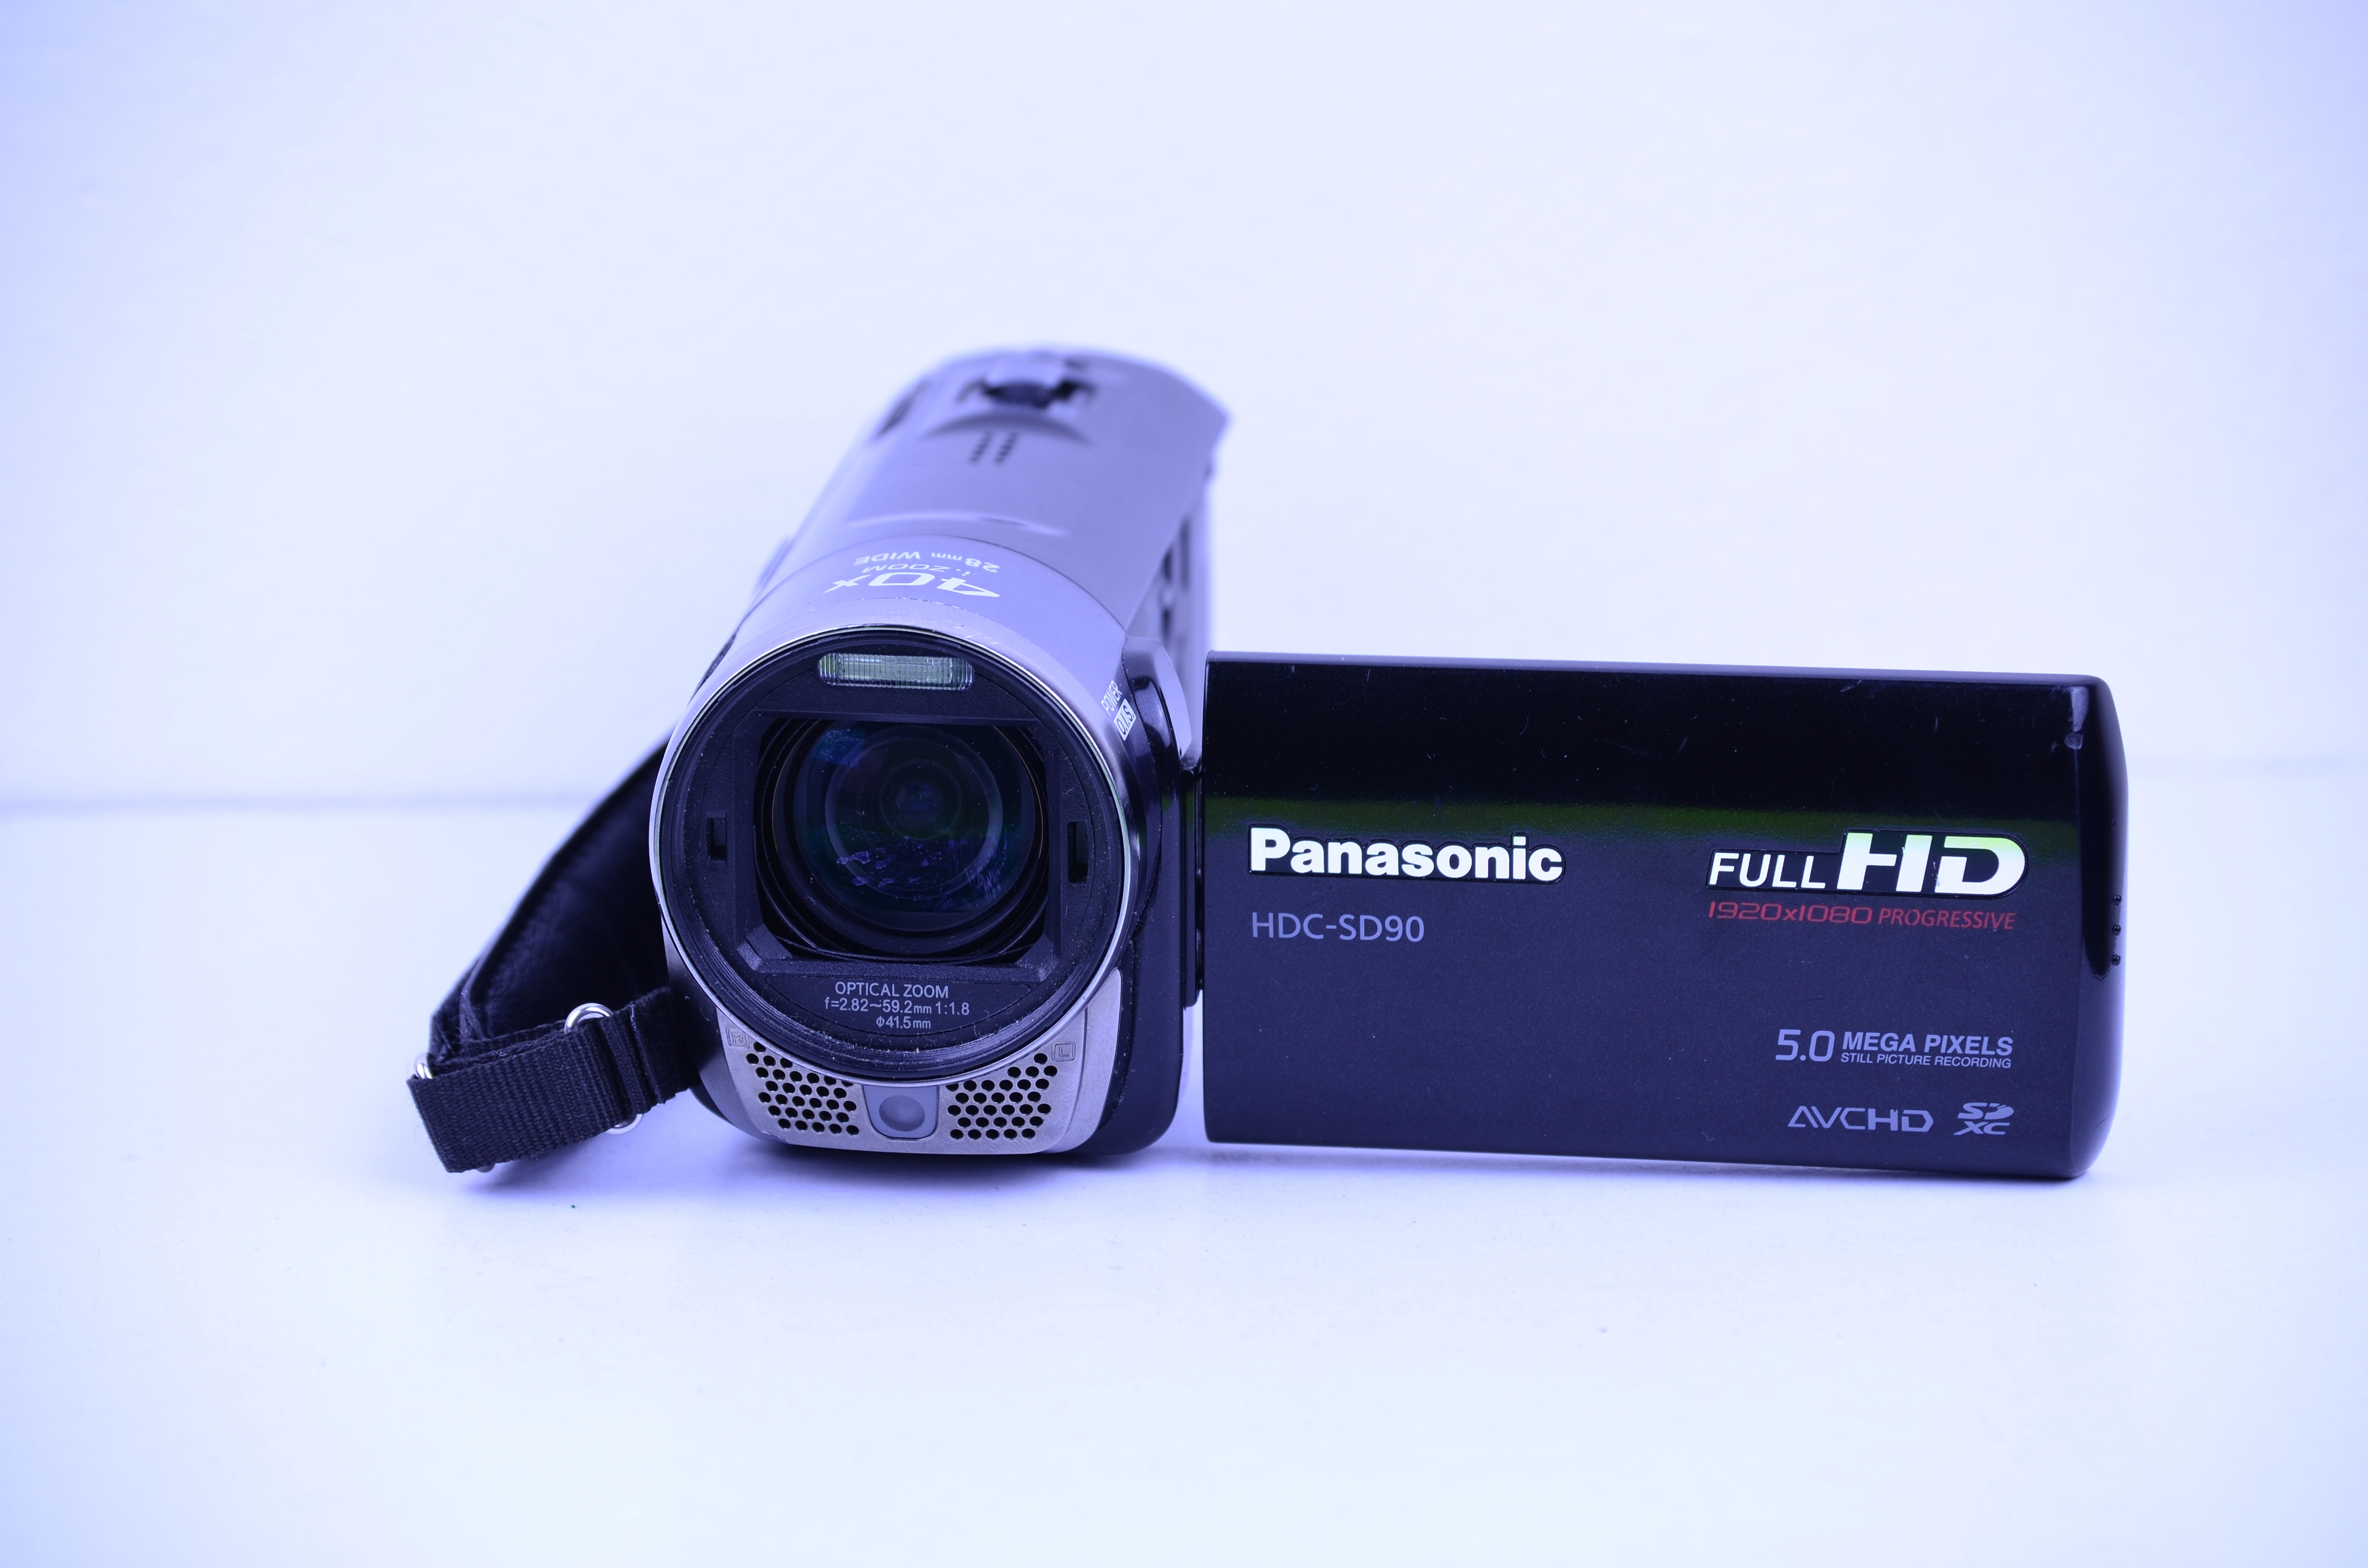
camera, lens, microphone, cut, video camera, product, video, digital camera, panasonic, camera lens, multimedia, objective, single lens reflex camera, cameras optics